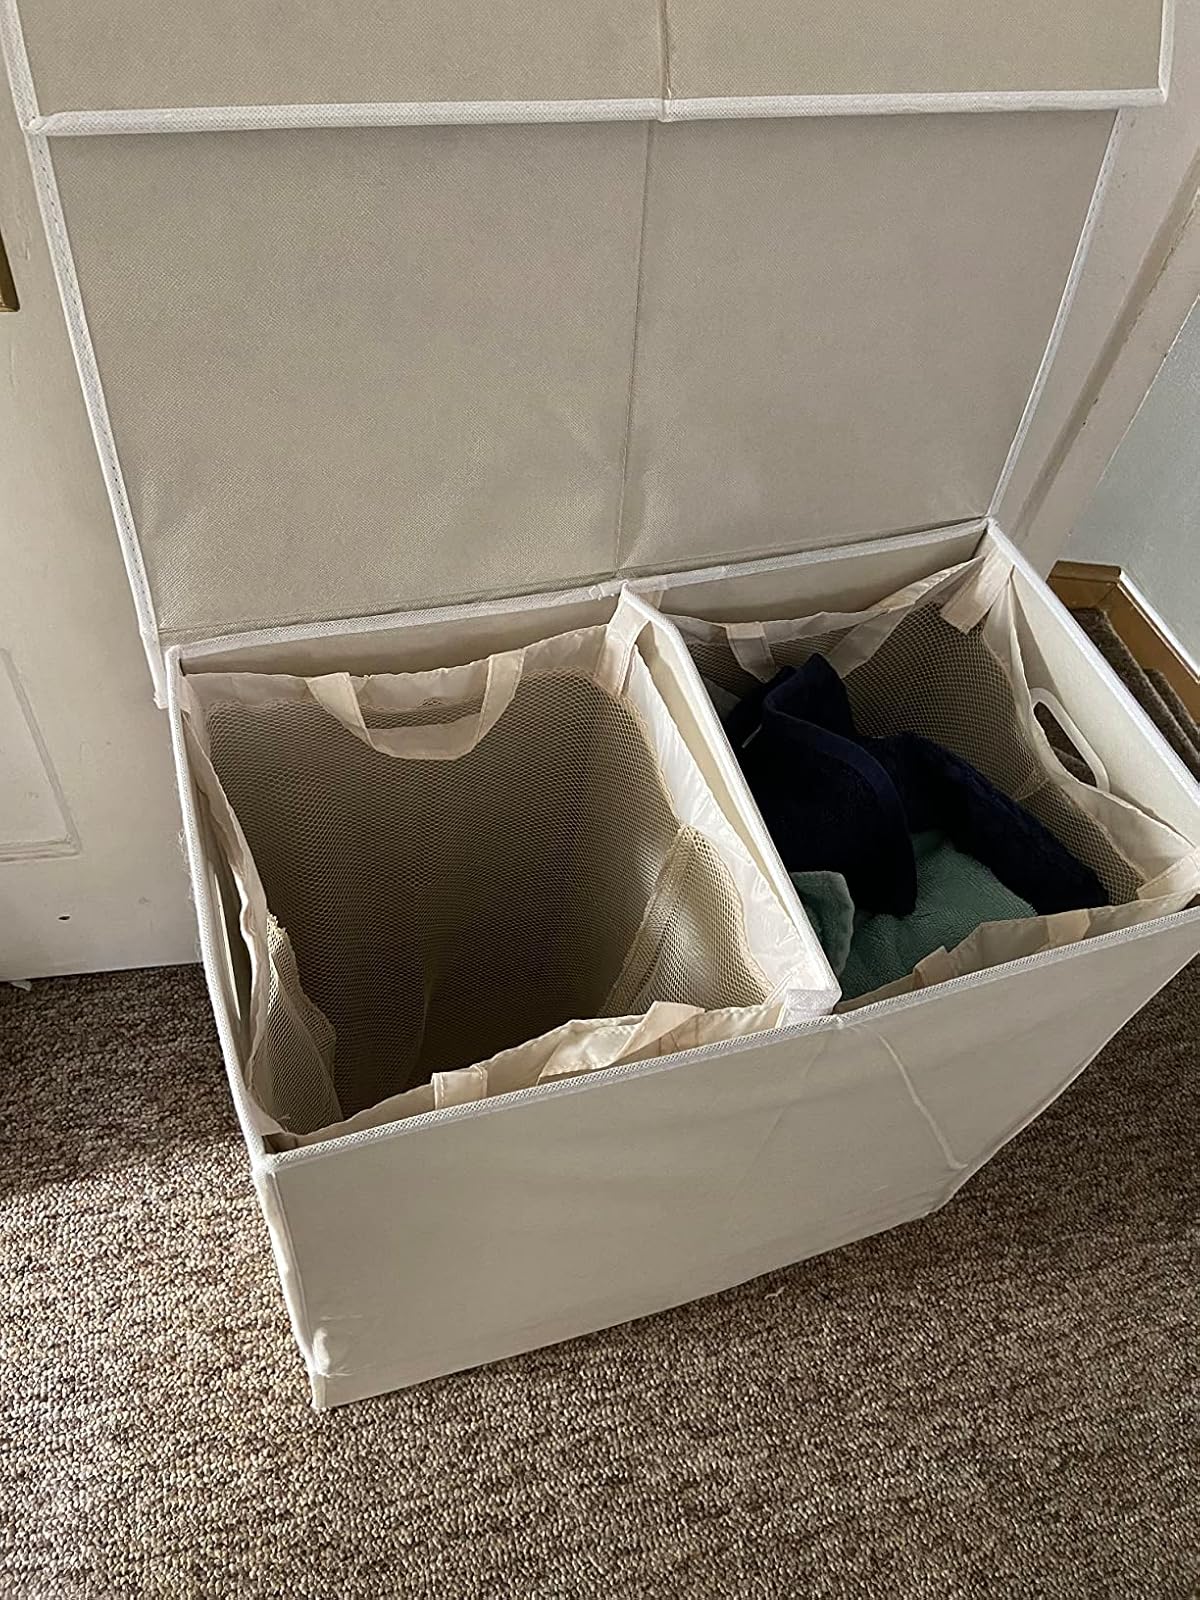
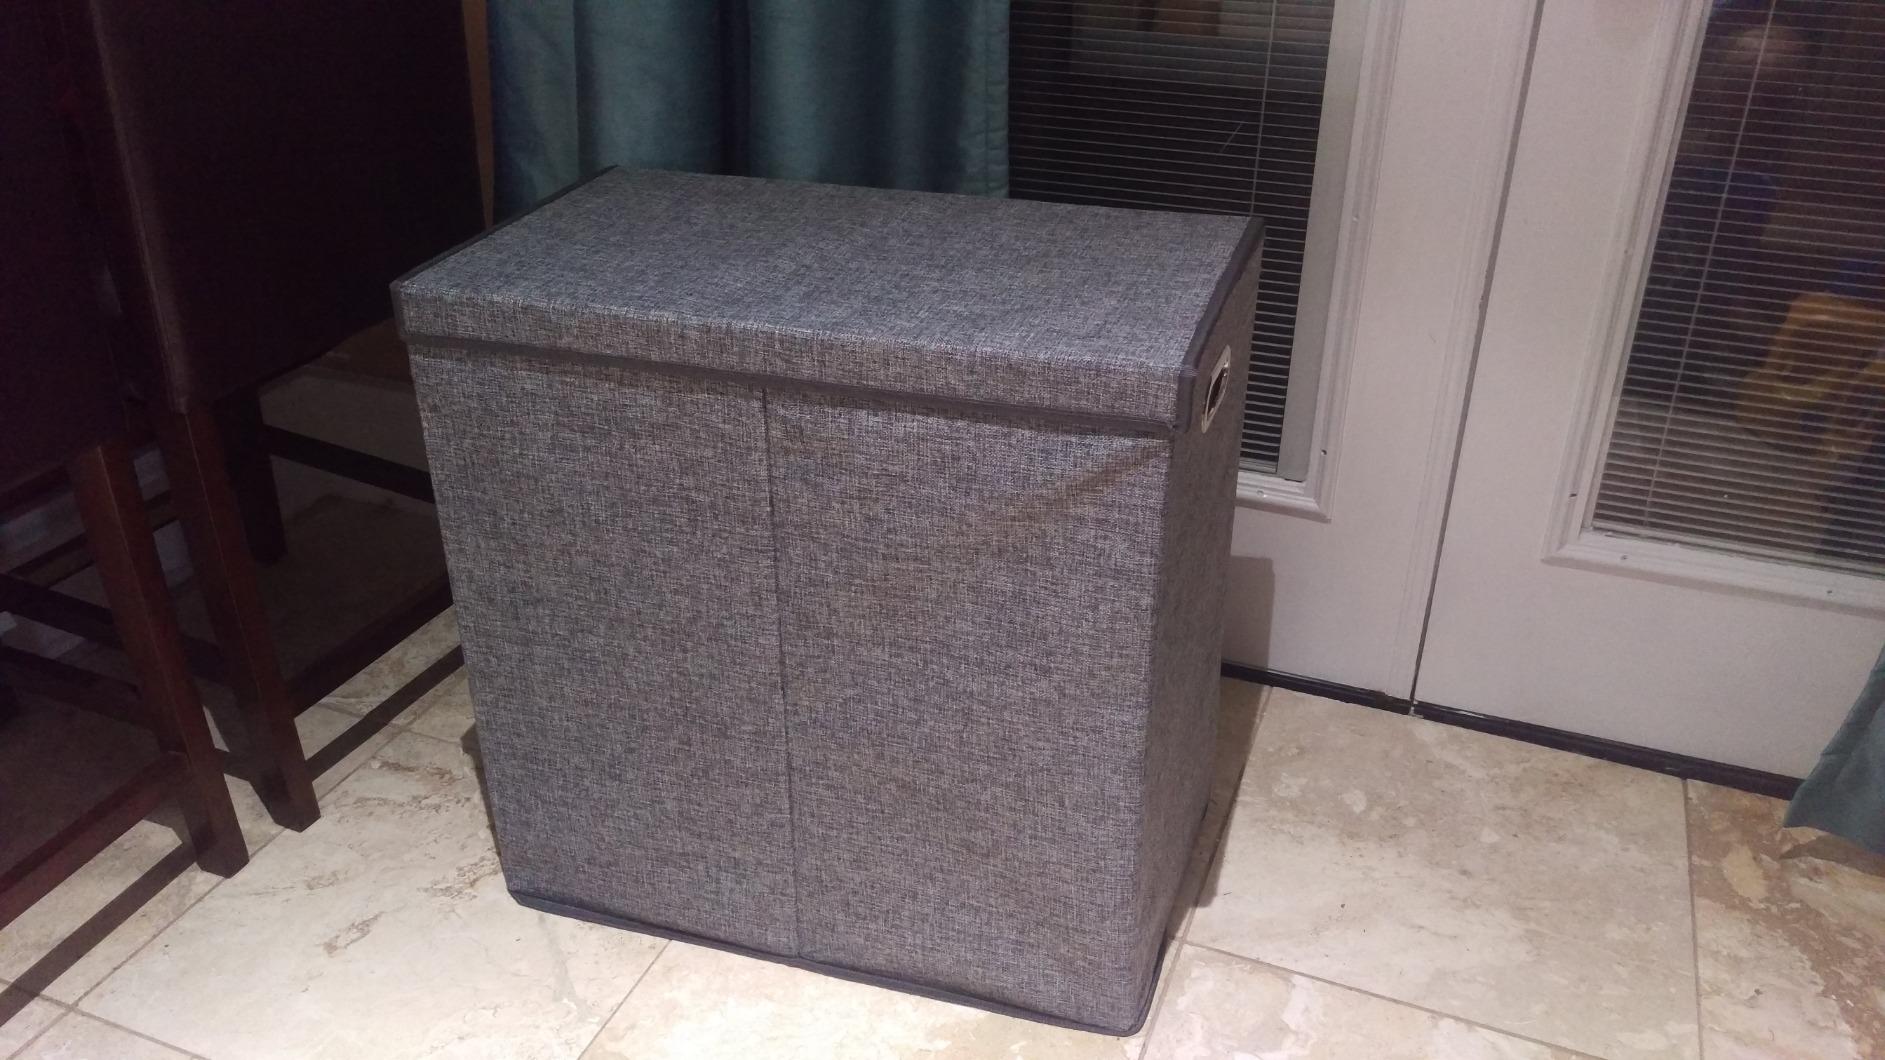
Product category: items_hamper
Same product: no